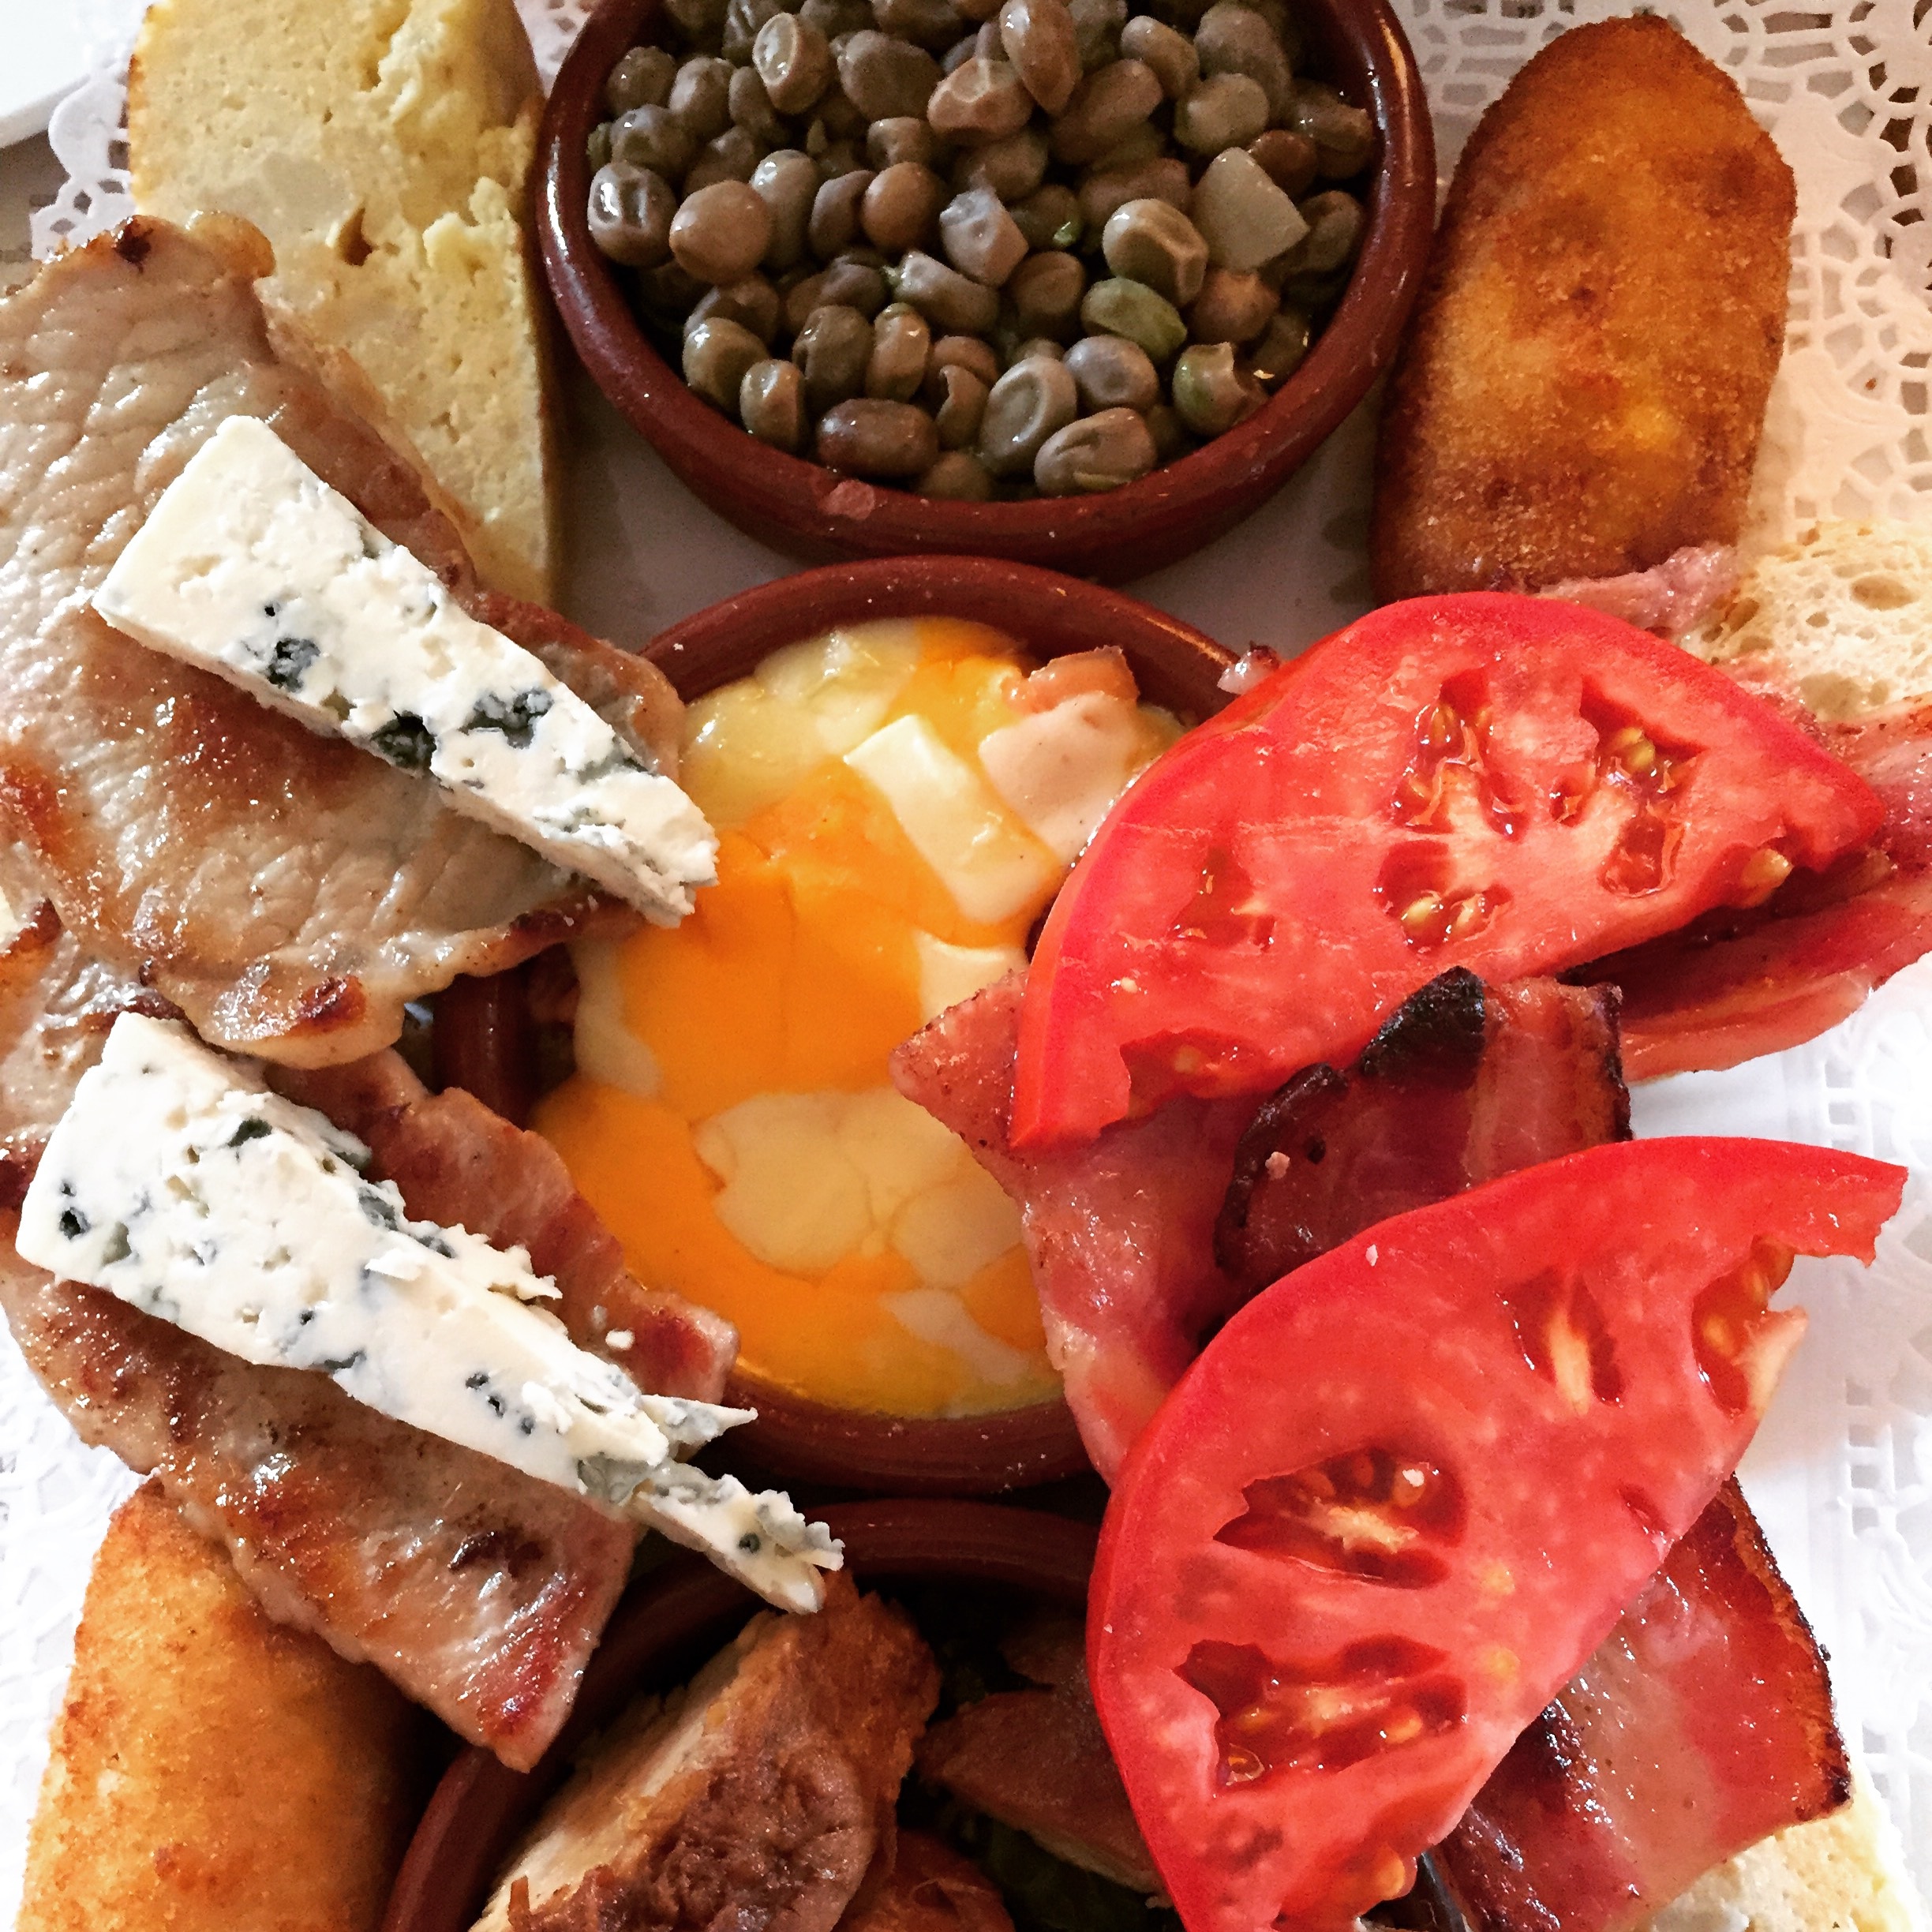
dish, meal, food, produce, vegetable, breakfast, meat, cuisine, cheese, tomato, spain, tapas, spanish food, frittata